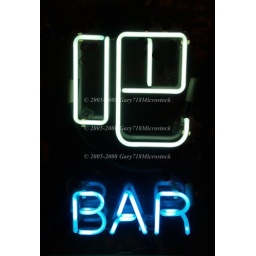
a Neon sign of bar in Chinese